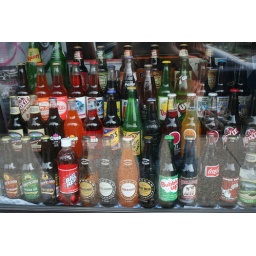
6/1/2009 -- Soda bottle collection in a storefront window in Seaside, OR.